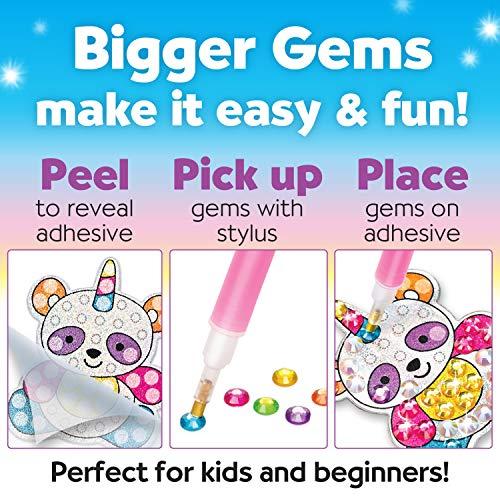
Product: Creativity for Kids Big Gem Diamond Painting Kit - Create Your Own Magical Stickers & Suncatchers - Diamond Art for Kids
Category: Toys & Games | Arts & Crafts | Craft Kits
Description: DIAMOND PAINTING - Create your own diamond art designs This kids craft combines two diamond painting activities in one.
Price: $14.99
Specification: ProductDimensions:2x9.8x9.8inches|ItemWeight:7.2ounces|ShippingWeight:7.2ounces(Viewshippingratesandpolicies)|ASIN:B07YT3NV7D|Itemmodelnumber:6246000|Manufacturerrecommendedage:6yearsandup